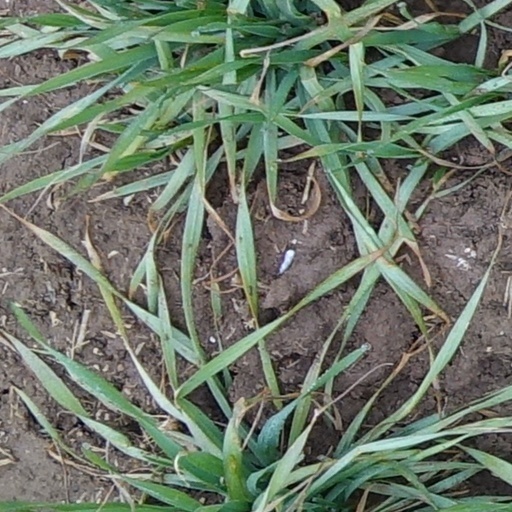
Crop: wheat